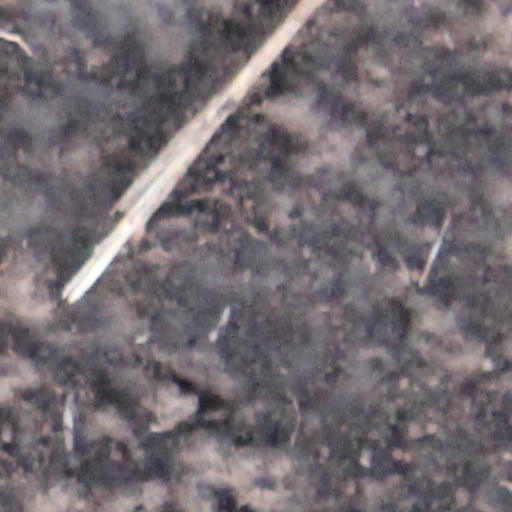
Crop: wheat